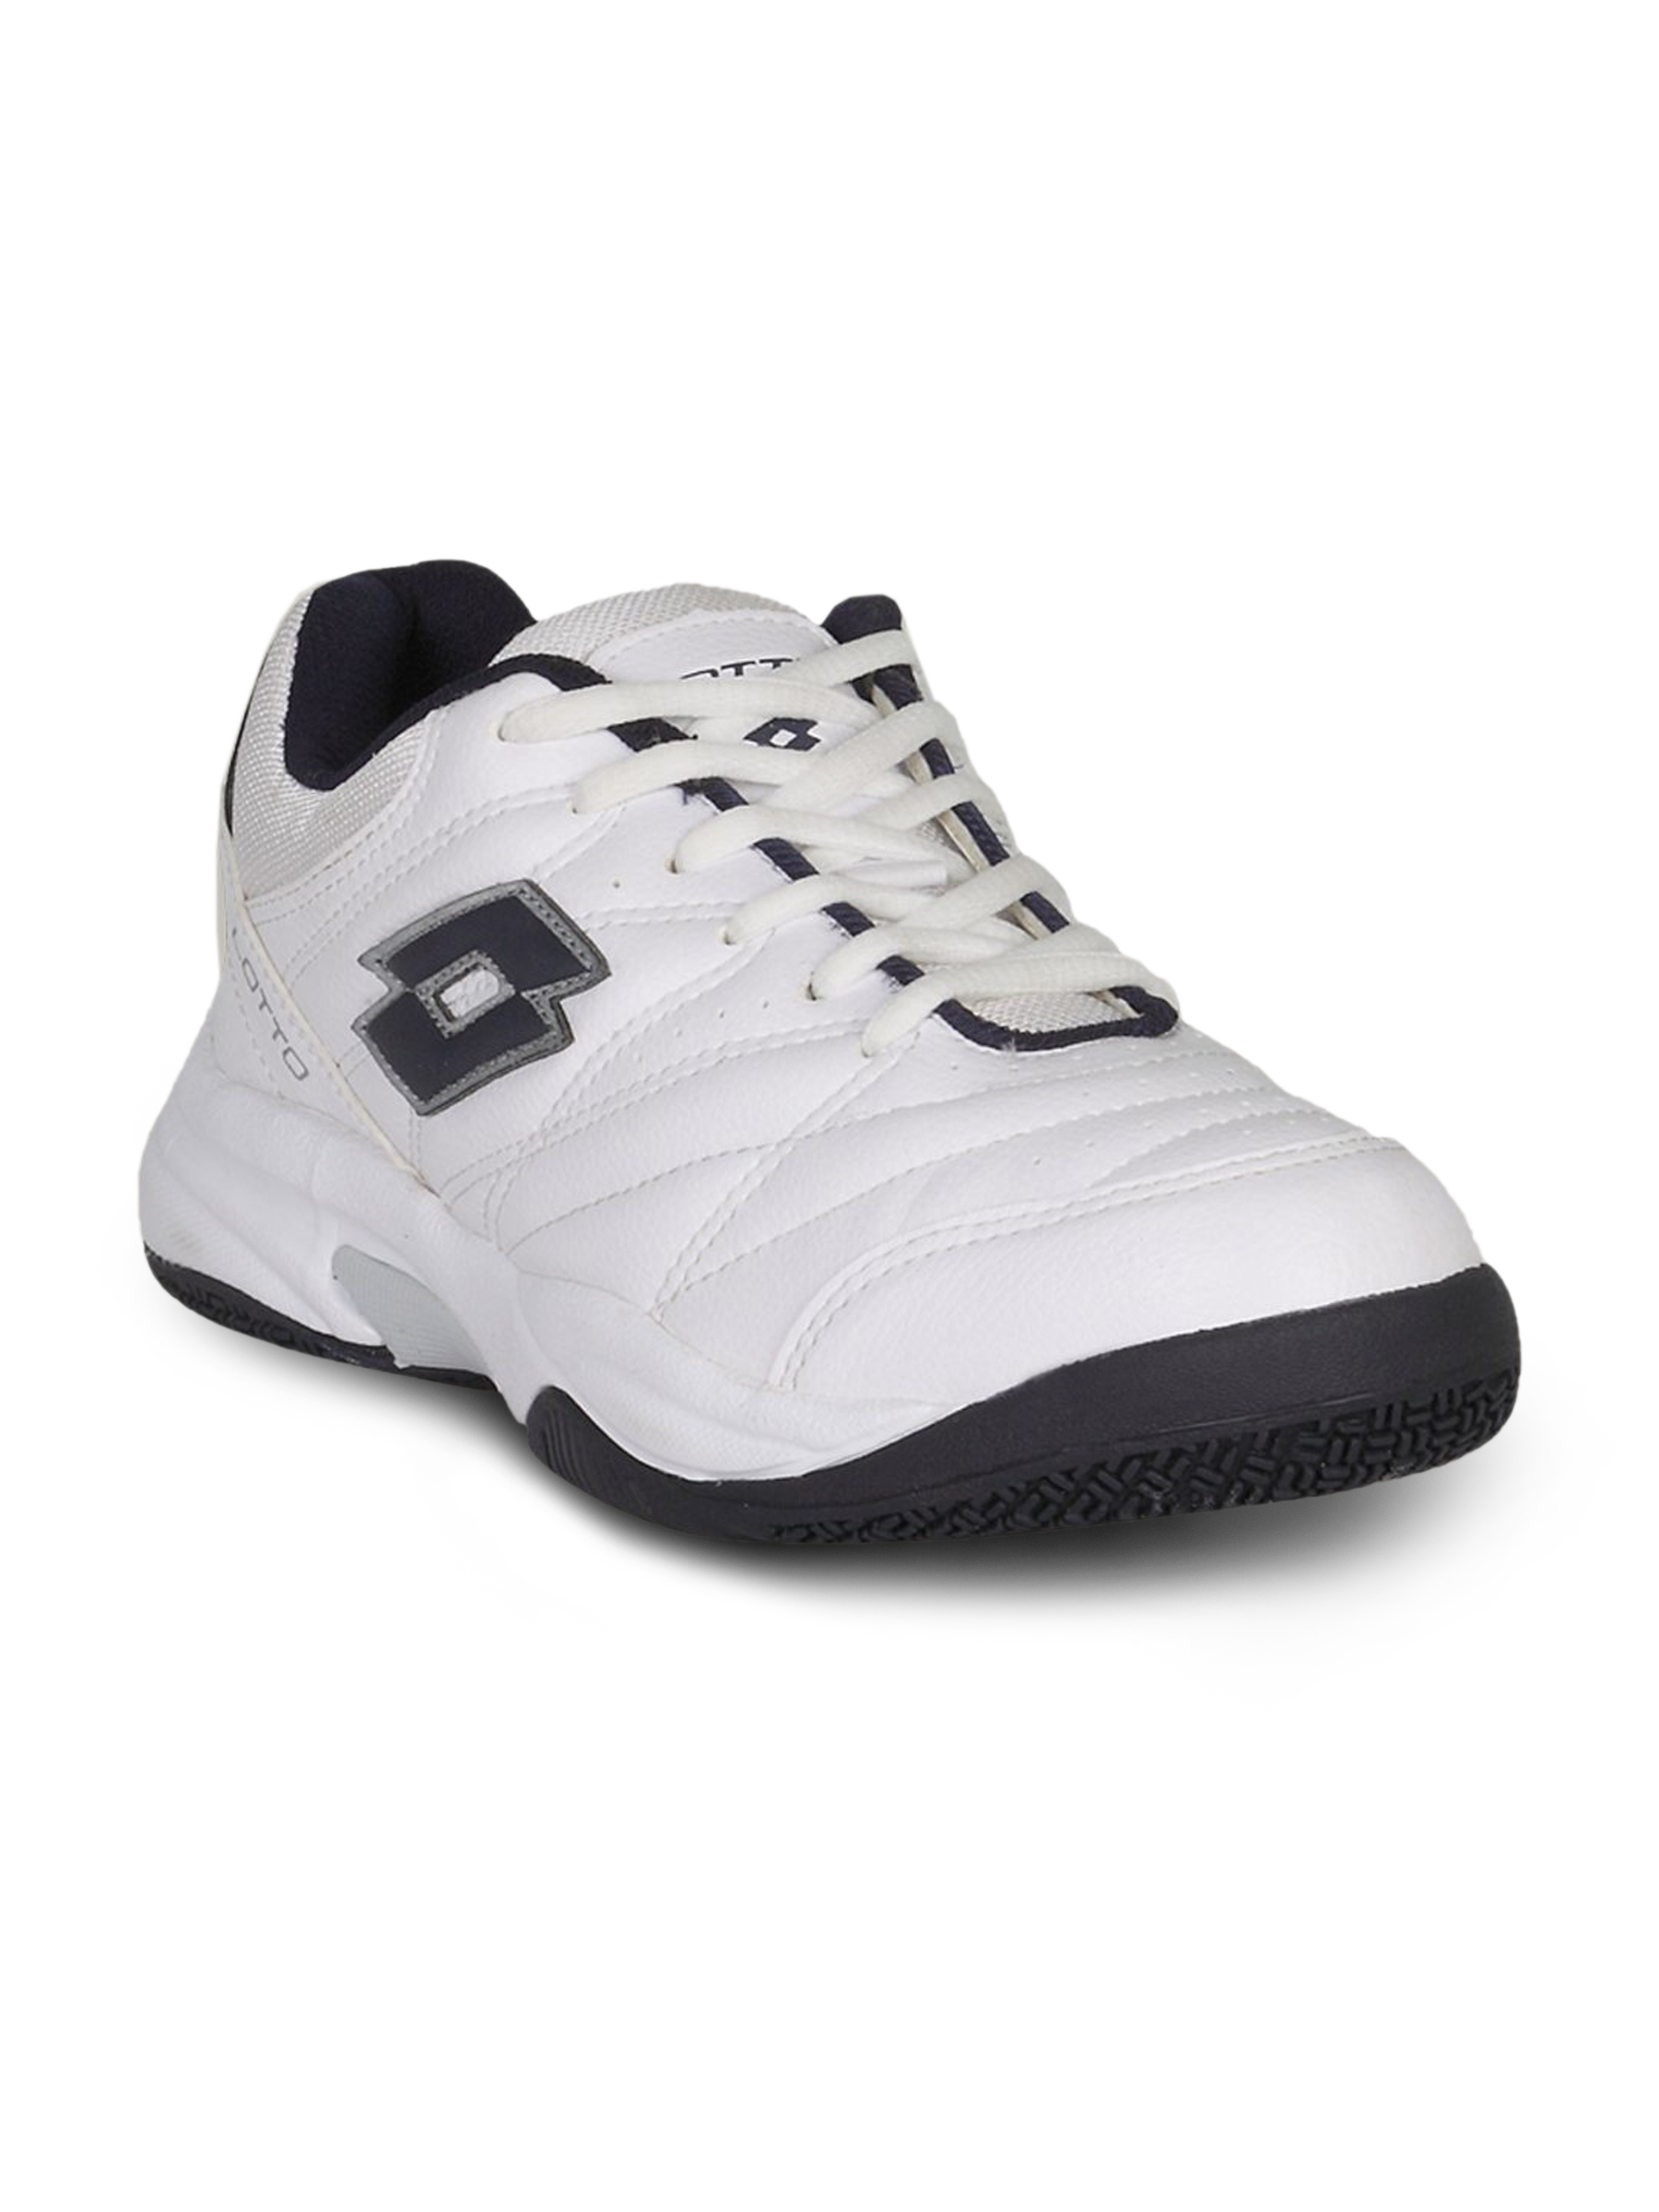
Lotto Men's Court Logo White Shoe
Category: Footwear / Shoes / Sports Shoes
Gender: Men
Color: White
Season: Fall 2010
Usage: Sports